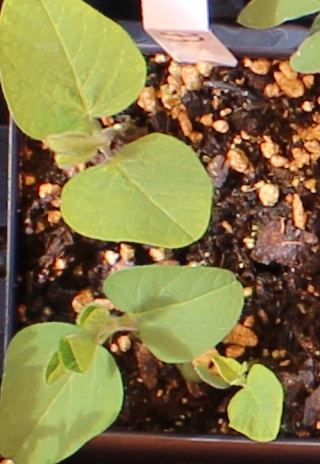
Label: Soybean